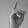
ASL letter: D